Piercing saw

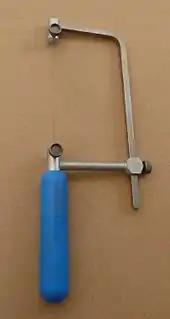

A piercing saw, also known as a jeweler's saw or jeweler's blade, is a type of saw commonly used in jewelry making on sheet metal. It is usually used on softer metals as the saw is delicate.